Coterel gang

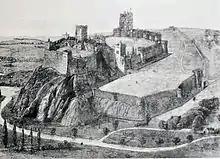
Victorian illustration reconstructing Nottingham castle and environs in the later medieval period

The kidnap of Richard Willoughby has been described by historians Anthony Musson and Mark Ormrod as a "daring and very high-profile event". He was captured in Melton Mowbray on 14 January 1332 and spirited away while on a judicial commission in the East Midlands. The Coterels, accompanied by members of the Folville gang, numbered between 20 and 30 men. In exchange for Willougby's life, they demanded 1,300 marks for his release. Willoughby was a wealthy man, and raised the necessary amount by the following day. Clearly, says Hanawalt, the risks associated with attacking such a prominent individual were deemed to be acceptable in expectation of such large amounts. The Folvilles received 300 marks of the ransom. It is likely that the Coterels and their associates were motivated at least in part by the fact that many of them would have come up against Willoughby on previous occasions in his capacity as a puisne judge who was regularly active on commissions of oyer and terminer in the region. It is known that in June 1329 he investigated the pillaging of the Earl of Lancaster's lands by the Coterels, and in 1331 he heard the complaint of the vicar of Bakewell over his eviction by the gang. Willoughby was notoriously corrupt—the royal yearbooks would later report Willoughby as selling the laws of the land "as if they were cattle or oxen"—and according to the near-contemporary Knighton's "Chronicon", the Coterel associates had much to feel aggrieved about: Willoughby had been the judge in several cases against members of the group. He was, says Bellamy, "thus a fit subject for humiliation". His kidnap was almost certainly the chance for revenge "for some wrong or imagined wrong once suffered" as much as, if not more than, financial gain.